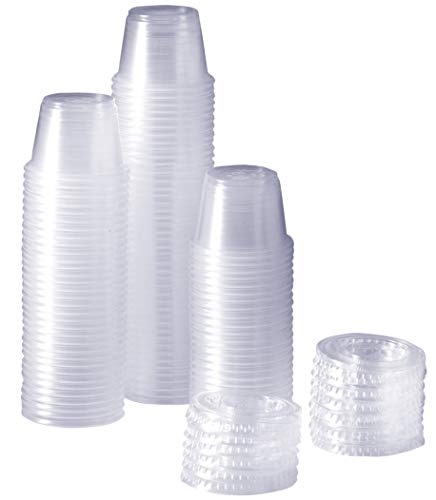
[100 Sets - 1 oz.] Plastic Disposable Portion Cups With Lids, Souffle Cups
Brand: Comfy Package Features: [100 Sets] 1 oz. plastic jello shot cups, condiment cups, portion cups with lids made of durable crack-resistant polypropylene. Airtight lids with audible snap closure to ensure secure lid seal and no leaks at all. The 1 oz. capacity is perfect for dressings, condiments, sauces, jello shots, food samples, and more. Overall Dimensions: Top Diameter: 1 11/16" Bottom Diameter: 1 1/8" Height: 1 1/4" Capacity: 1 oz. Stackable and additional separate bags for the containers and lids so to be easy to store and access. Binding: Kitchen model number: 1 oz. Part Number: PC Details: Made of durable, crack-resistant polypropylene, the Comfy Package Complements 100 Cups with Lids 1 oz. translucent plastic souffle / portion cup is a sturdy choice for serving anything from salad dressing to whipped butter. It can safely transport side sauces such as ranch dressing, marinara, salsa, and more, and its translucent construction allows you to easily see the cup's contents. EAN: 0650003821630 Package Dimensions: 15.8 x 4.3 x 2.2 inches
Brand: Comfy Package
Category: Business & Industrial > Food Service > Disposable Tableware > Disposable Cups